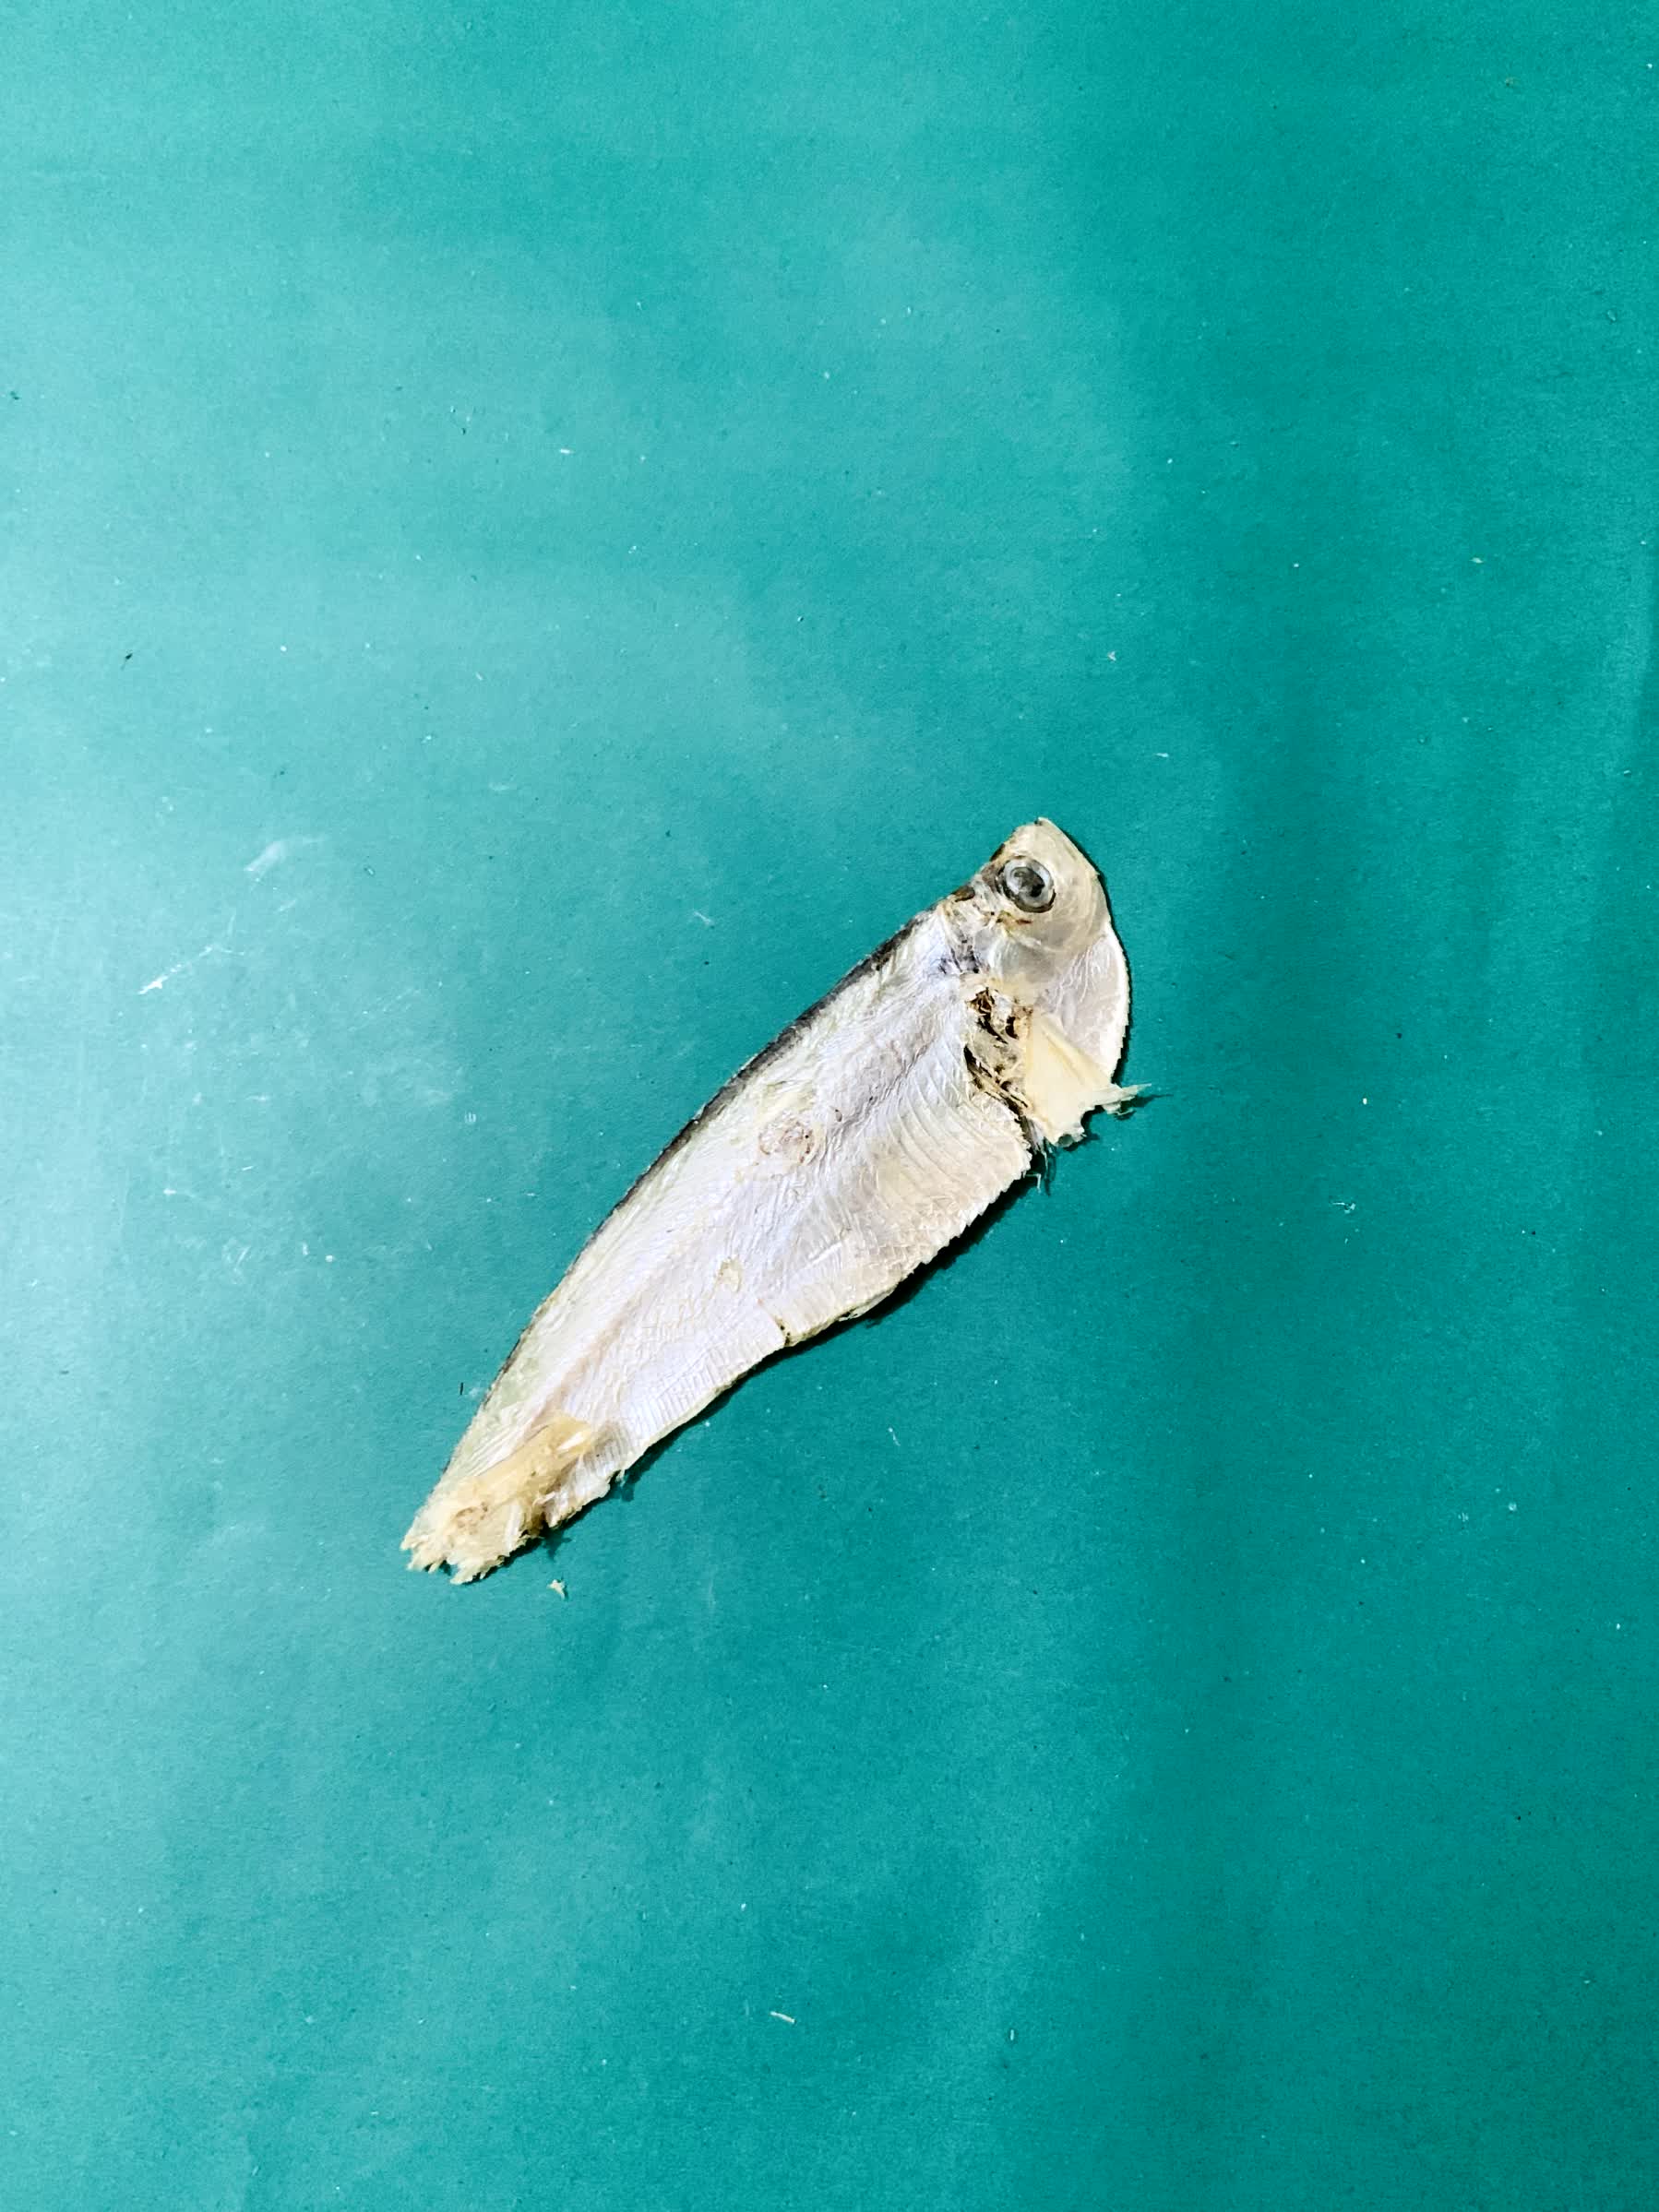
Species: Shukna Feuwa